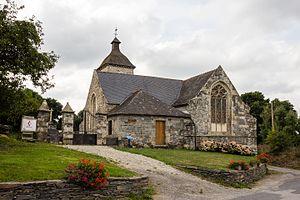
Cet article recense une partie des monuments historiques des Côtes-d'Armor, en France.
La chapelle Notre-Dame de Rosquelfen est une chapelle située à Laniscat, dans le département des Côtes-d'Armor.